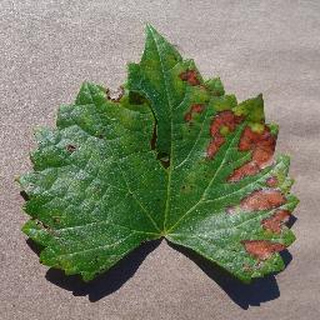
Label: grape_esca_black_measles